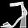
Label: Sandal